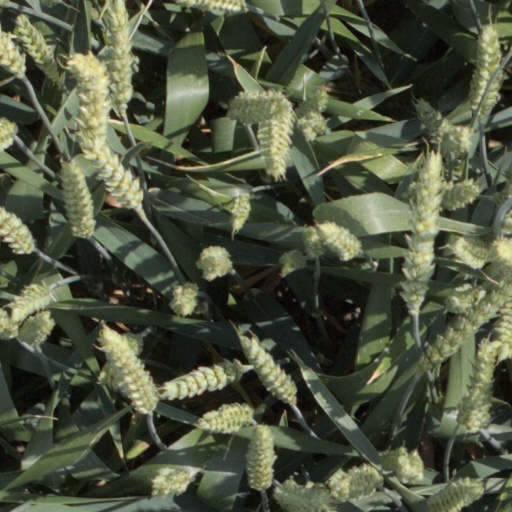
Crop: wheat